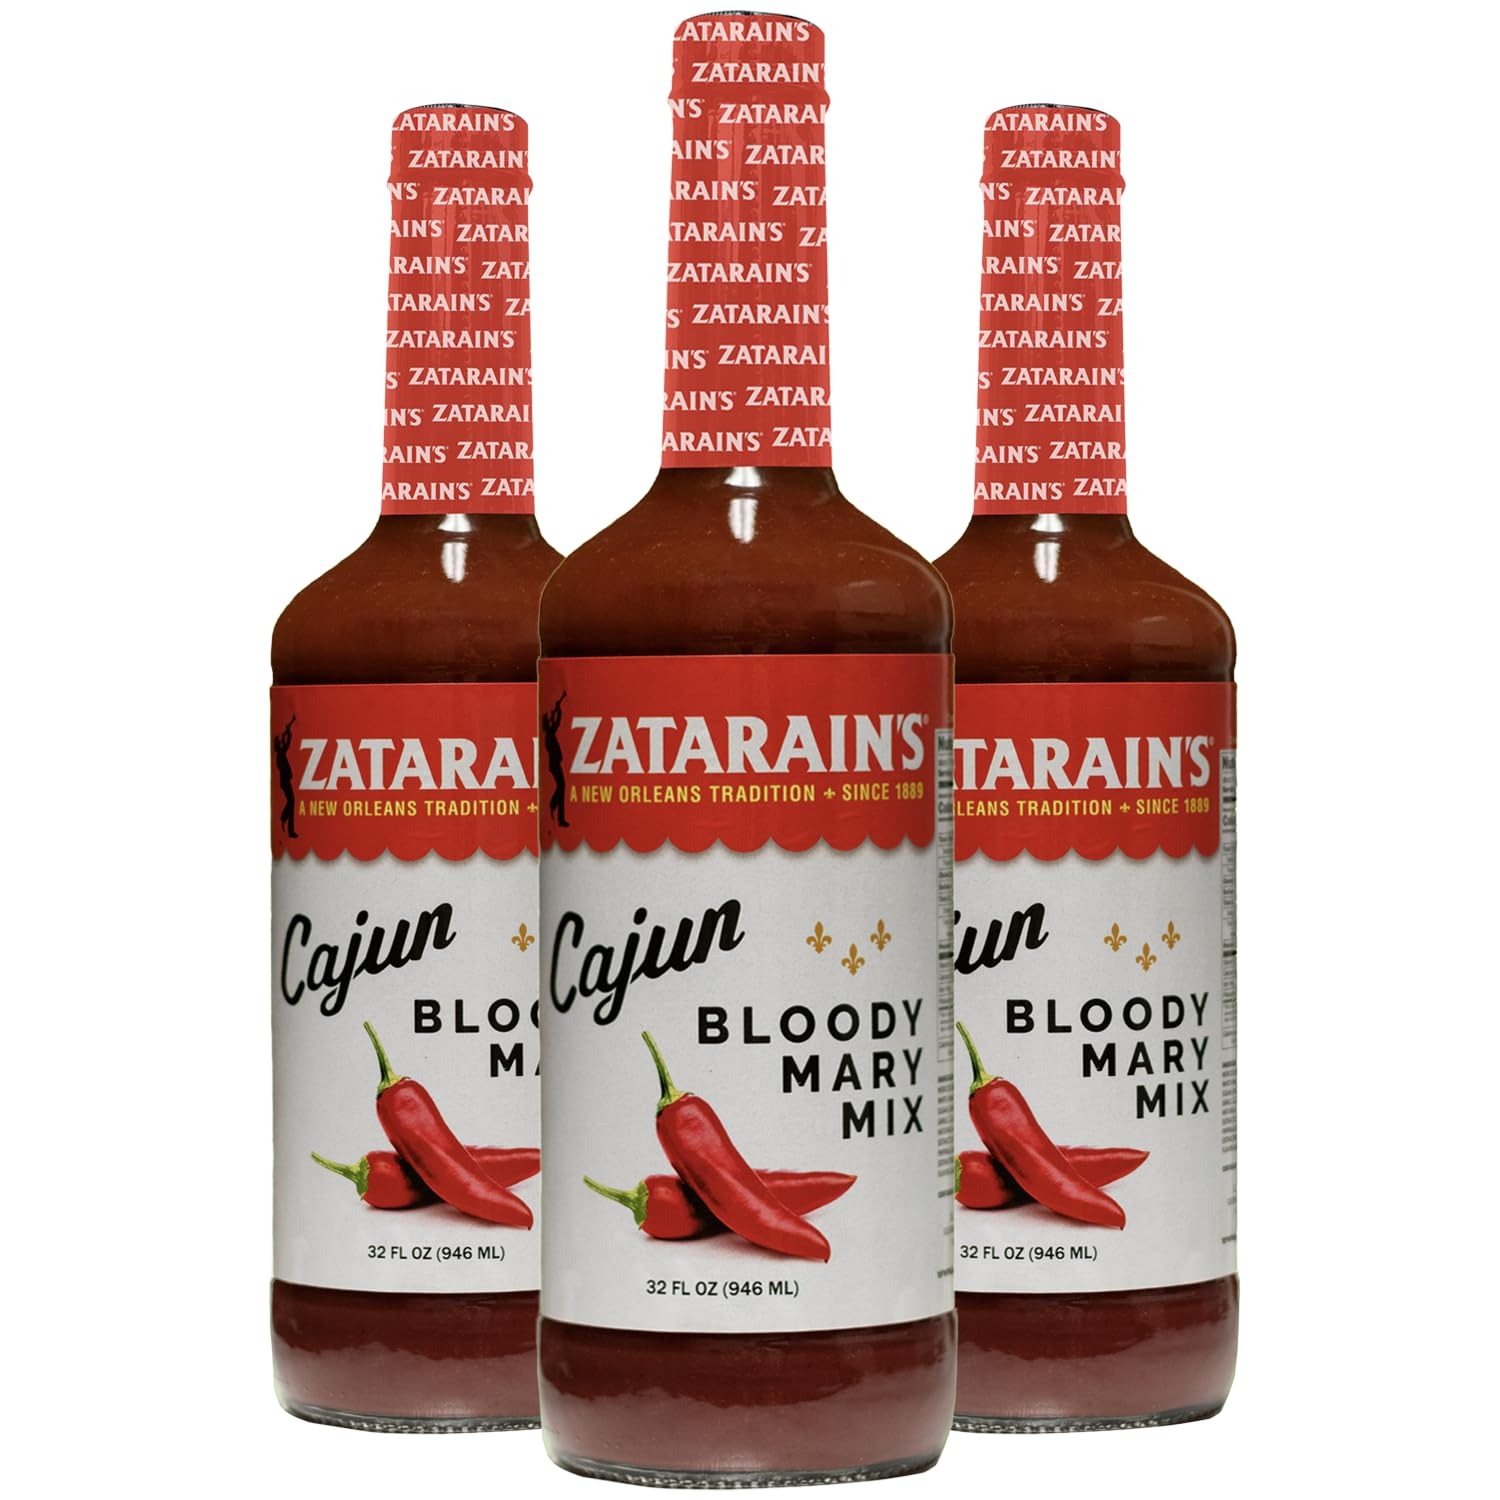
Item Name: George’s Beverage Company 3 Pack Zatarains Cajun Bloody Mary Mix - 1L Bottle - Glu-ten Free, All Natural Mixer
Bullet Point 1: Zatarains Cajun Bloody Mary Mix: Zatarain’s Cajun Bloody Mary Seasoning has a mix of many Creole and Cajun herbs and spices, and Zatarain’s was founded in 1889 in New Orleans, Louisiana. Tomato base with other ingredients, Zatarain’s Cajun Bloody Mary Seasoning, Lea & Perrins Worcestershire Sauce, fresh lemon juice and no vinegar added
Bullet Point 2: George’s product lineup prioritizes quality, responsible ingredient sourcing, and exceptional flavor, setting a high standard in the industry
Bullet Point 3: Initially known for their craft bloody mary mixes, George’s introduced popular Spicy and Mild variants, celebrated for their classic taste and well-balanced flavor.
Bullet Point 4: Partnering with renowned brands, George’s expanded their range to include innovative blends such as Old Bay Bloody Mary and Zatarain’s Cajun Bloody Mary mixes.
Bullet Point 5: While George’s has gained recognition as the microbrew of bloody mary mixes, their product range has diversified to cater to a variety of tastes and preferences.
Bullet Point 6: With offerings like Lime Margarita Mix, Sweet and Sour Mix, and Strawberry Margarita-Daiquiri Mix, George’s continues to meet customer demands, providing gluten-free, natural ingredient-based products meticulously crafted for superior taste and convenience.
Bullet Point 7: Includes (3) 1L Bottles, Phone and tablet holder and tasting notes/recipes
Product Description: The product lineup from George’s is built upon a foundation of quality, responsible ingredient sourcing, and, of course, exceptional flavor. Beginning with their craft bloody mary mixes, George’s introduced the Spicy and Mild mixes, which quickly became favorites, boasting a classic taste with a rich, well-balanced flavor profile. As George’s expanded, so did their range of offerings, partnering with renowned brands to introduce innovative blends such as the Old Bay Bloody Mary, Zatarain’s Cajun Bloody Mary, Lea & Perrins Bloody Mary, and Frank’s RedHot Original Bloody Mary mixes. While George’s has earned a reputation as the microbrew of bloody mary mixes, their product range extends far beyond that, offering a diverse selection to suit various preferences. Continuing to meet customer demands, the George’s team has expanded their offerings to include an array of cocktail mixes such as the Lime Margarita Mix, Sweet and Sour Mix, Strawberry Margarita-Daiquiri Mix, Pina Colada Mix, and more to come! All George’s products are gluten-free and crafted with real, natural ingredients, ensuring authenticity and superior taste. Each product is meticulously blended to perfection, ready to be enjoyed with just your favorite spirit, making them the ideal choice for cocktail enthusiasts seeking convenience without compromising on quality.
Value: 33.8
Unit: Fl Oz

Price: 39.98